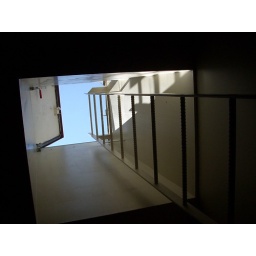
this takes you to the roof of the building i work in